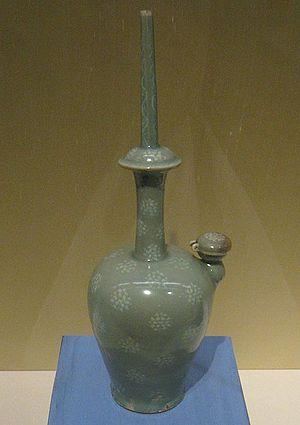
Kundika (vase rituel bouddhiste) en céladon de la période Koryŏ (Corée). Photographie prise au British Museum.
Le royaume de Goryeo, parfois orthographié Koryo ou Koryŏ, est l'État qui a occupé toute la superficie de la péninsule de Corée du début du Xᵉ siècle à la fin du XIVᵉ siècle. Pendant deux siècles, les arts et le commerce font la richesse de la Corée et le bouddhisme prend une très grande place. La capitale est alors Gaegyeong, aujourd'hui Kaesong en Corée du Nord.
Une aiguière est un récipient à pied ovoïde doté d'une anse et d'un bec destiné à contenir de l'eau et à la servir. Ce mot ancien est surtout utilisé de nos jours pour désigner des objets d'art. On utilise plutôt les termes de cruche, de pichet ou encore de carafe pour désigner nos vases à eau contemporains.